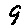
Label: 9